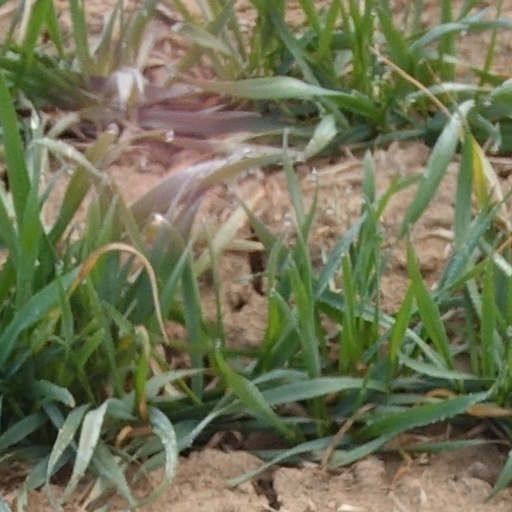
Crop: wheat